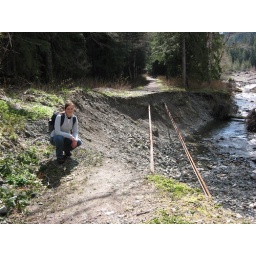
A recent washout exposed the buried train tracks under the road bed.